Mitchell County Courthouse (Texas)

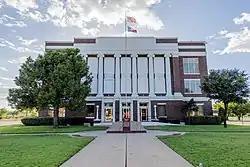
Mitchell County Courthouse in 2020

The Mitchell County Courthouse, built ca. 1924, is an historic 3-story redbrick Classical Revival style courthouse building located at 349 Oak Street in Colorado City, Texas. It was designed by David S. Castle, who has been called the "Architect of Abilene", and built by J.H. Reddick. It is Mitchell County's second courthouse and replaced the first courthouse built in 1883, which was torn down after it was discovered to have been built in the right-of-way of Oak Street. Sometime after 1939, the 10 windows in the portico were covered over.